Twin Wild

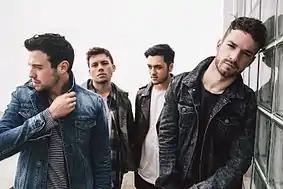
From left to right: Edward Thomas, David Cuzner, Imran Mair, Richard Hutchison.

Twin Wild is a British four-piece alternative rock band. Formed in 2012, the band is made up of Richard Hutchison (vocals, guitars), Imran Mair (drums), David Cuzner (guitars) and Edward Thomas (bass). In 2014, the band self-released their track "Fears", which garnered over half a million plays within the week on SoundCloud and charted in Spotify’s Top 20 viral chart. Their style of music has been compared to the likes of Foals, The Neighbourhood, and Bastille. The band have been hailed by Edith Bowman as "The love child of Bastille and Biffy Clyro".